L'Arrivée d'un train en gare de La Ciotat

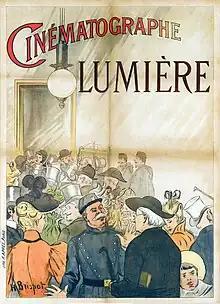
An early Lumière advertisement

(translated from French into English as The Arrival of a Train at La Ciotat Station, Arrival of a Train at La Ciotat [US] and The Arrival of the Mail Train, and in the United Kingdom as Train Pulling into a Station) is an 1896 French short silent documentary film directed and produced by Auguste and Louis Lumière. Contrary to popular belief, it was not shown at the Lumières' first public film screening on 28 December 1895 in Paris, France: the programme of ten films shown that day makes no mention of it. Its first public showing took place in January 1896 in Lyon. It is indexed as Lumière No. 653.